Obadiah Sedgwick

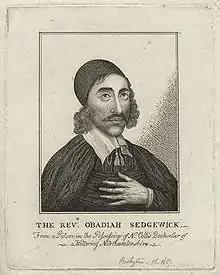
Sedgwick in an engraving from 1792

He was a member of the eleventh London classis in the parliamentary presbyterian system; but also on 20 March 1654 he was appointed one of Oliver Cromwell's 'triers,' and in August of the same year was a clerical assistant to the 'expurgators.' His health failing, he resigned St Paul's in 1656, and was succeeded by Thomas Manton, who is sometimes mistakenly referred to as his son-in-law. He was a man of property, being lord of the manor of Ashmansworth, Hampshire. Retiring to Marlborough, he died there at the beginning of January 1658, and was buried near his father in the chancel of Ogbourne St. Andrew. By his wife Priscilla he had a son Robert, baptised at Coggeshall on 19 October 1641, who was a frequent preacher before parliament.